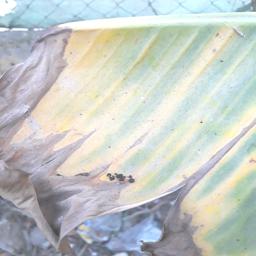
Label: POTASSIUM DEFICIENCY